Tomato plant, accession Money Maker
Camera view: bottom (45 deg); turntable rotation: 300 degrees
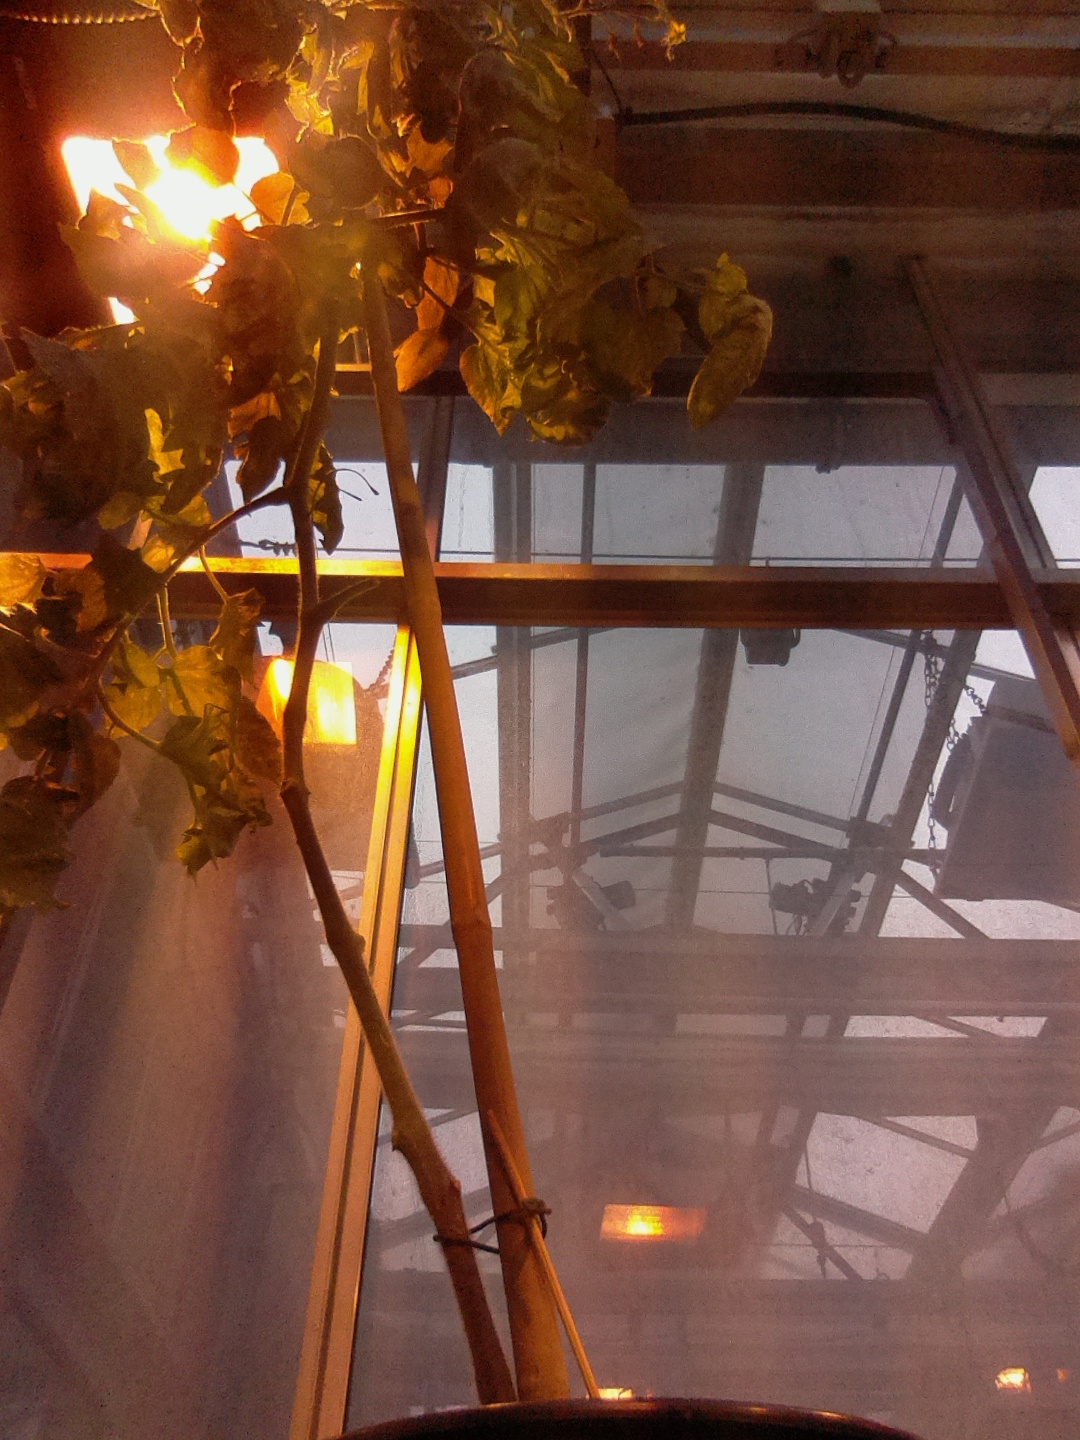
BBCH growth stage 73: 30%-40% of final fruit size